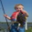
Label: flatfish